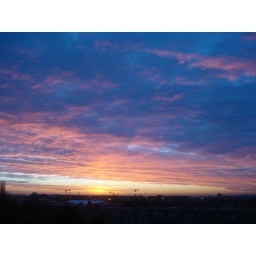
Sony camera. no mirror reflex. Just the sky above Wateringen!